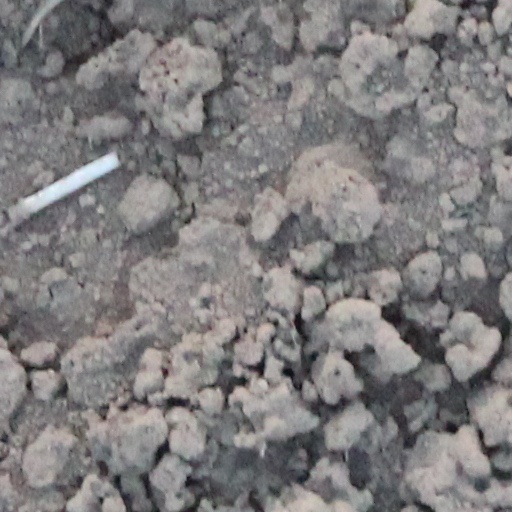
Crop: wheat